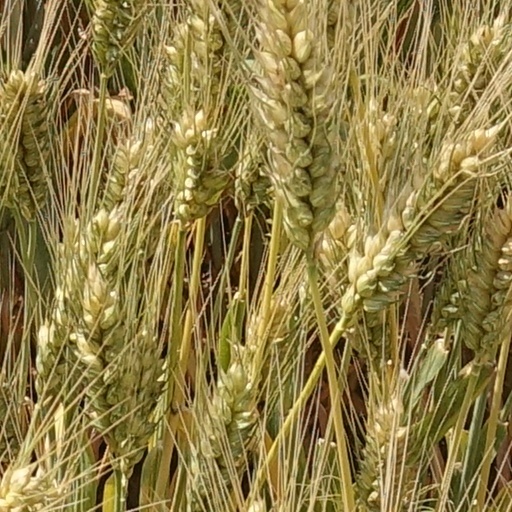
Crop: wheat